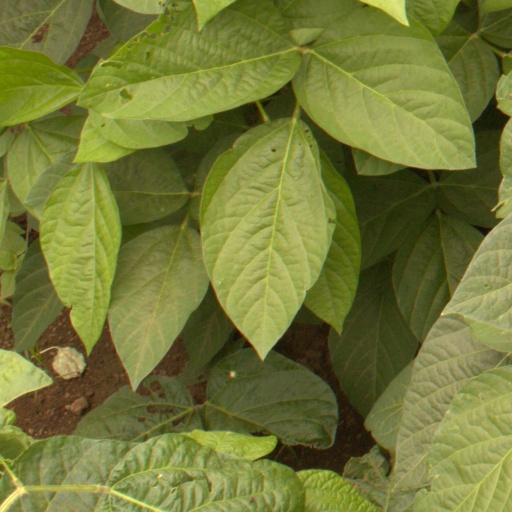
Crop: soybean